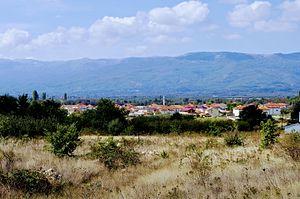
Gorna Bela Tsrkva est un village du sud-est de la Macédoine du Nord, situé dans la municipalité de Resen. Le village comptait 187 habitants en 2002.